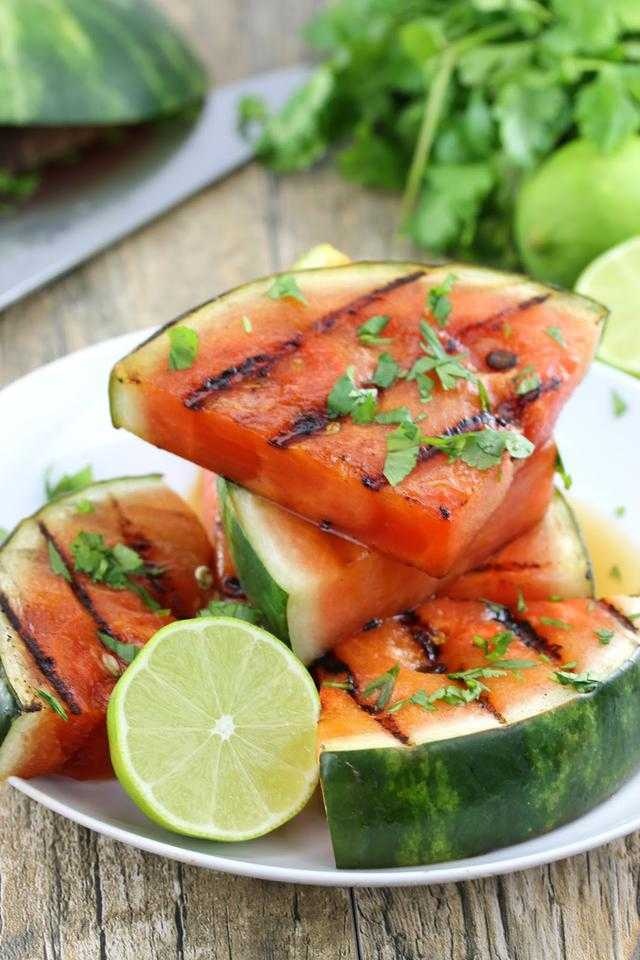
Label: Watermelon